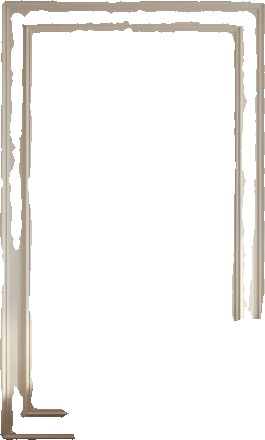
Surface category: moulding